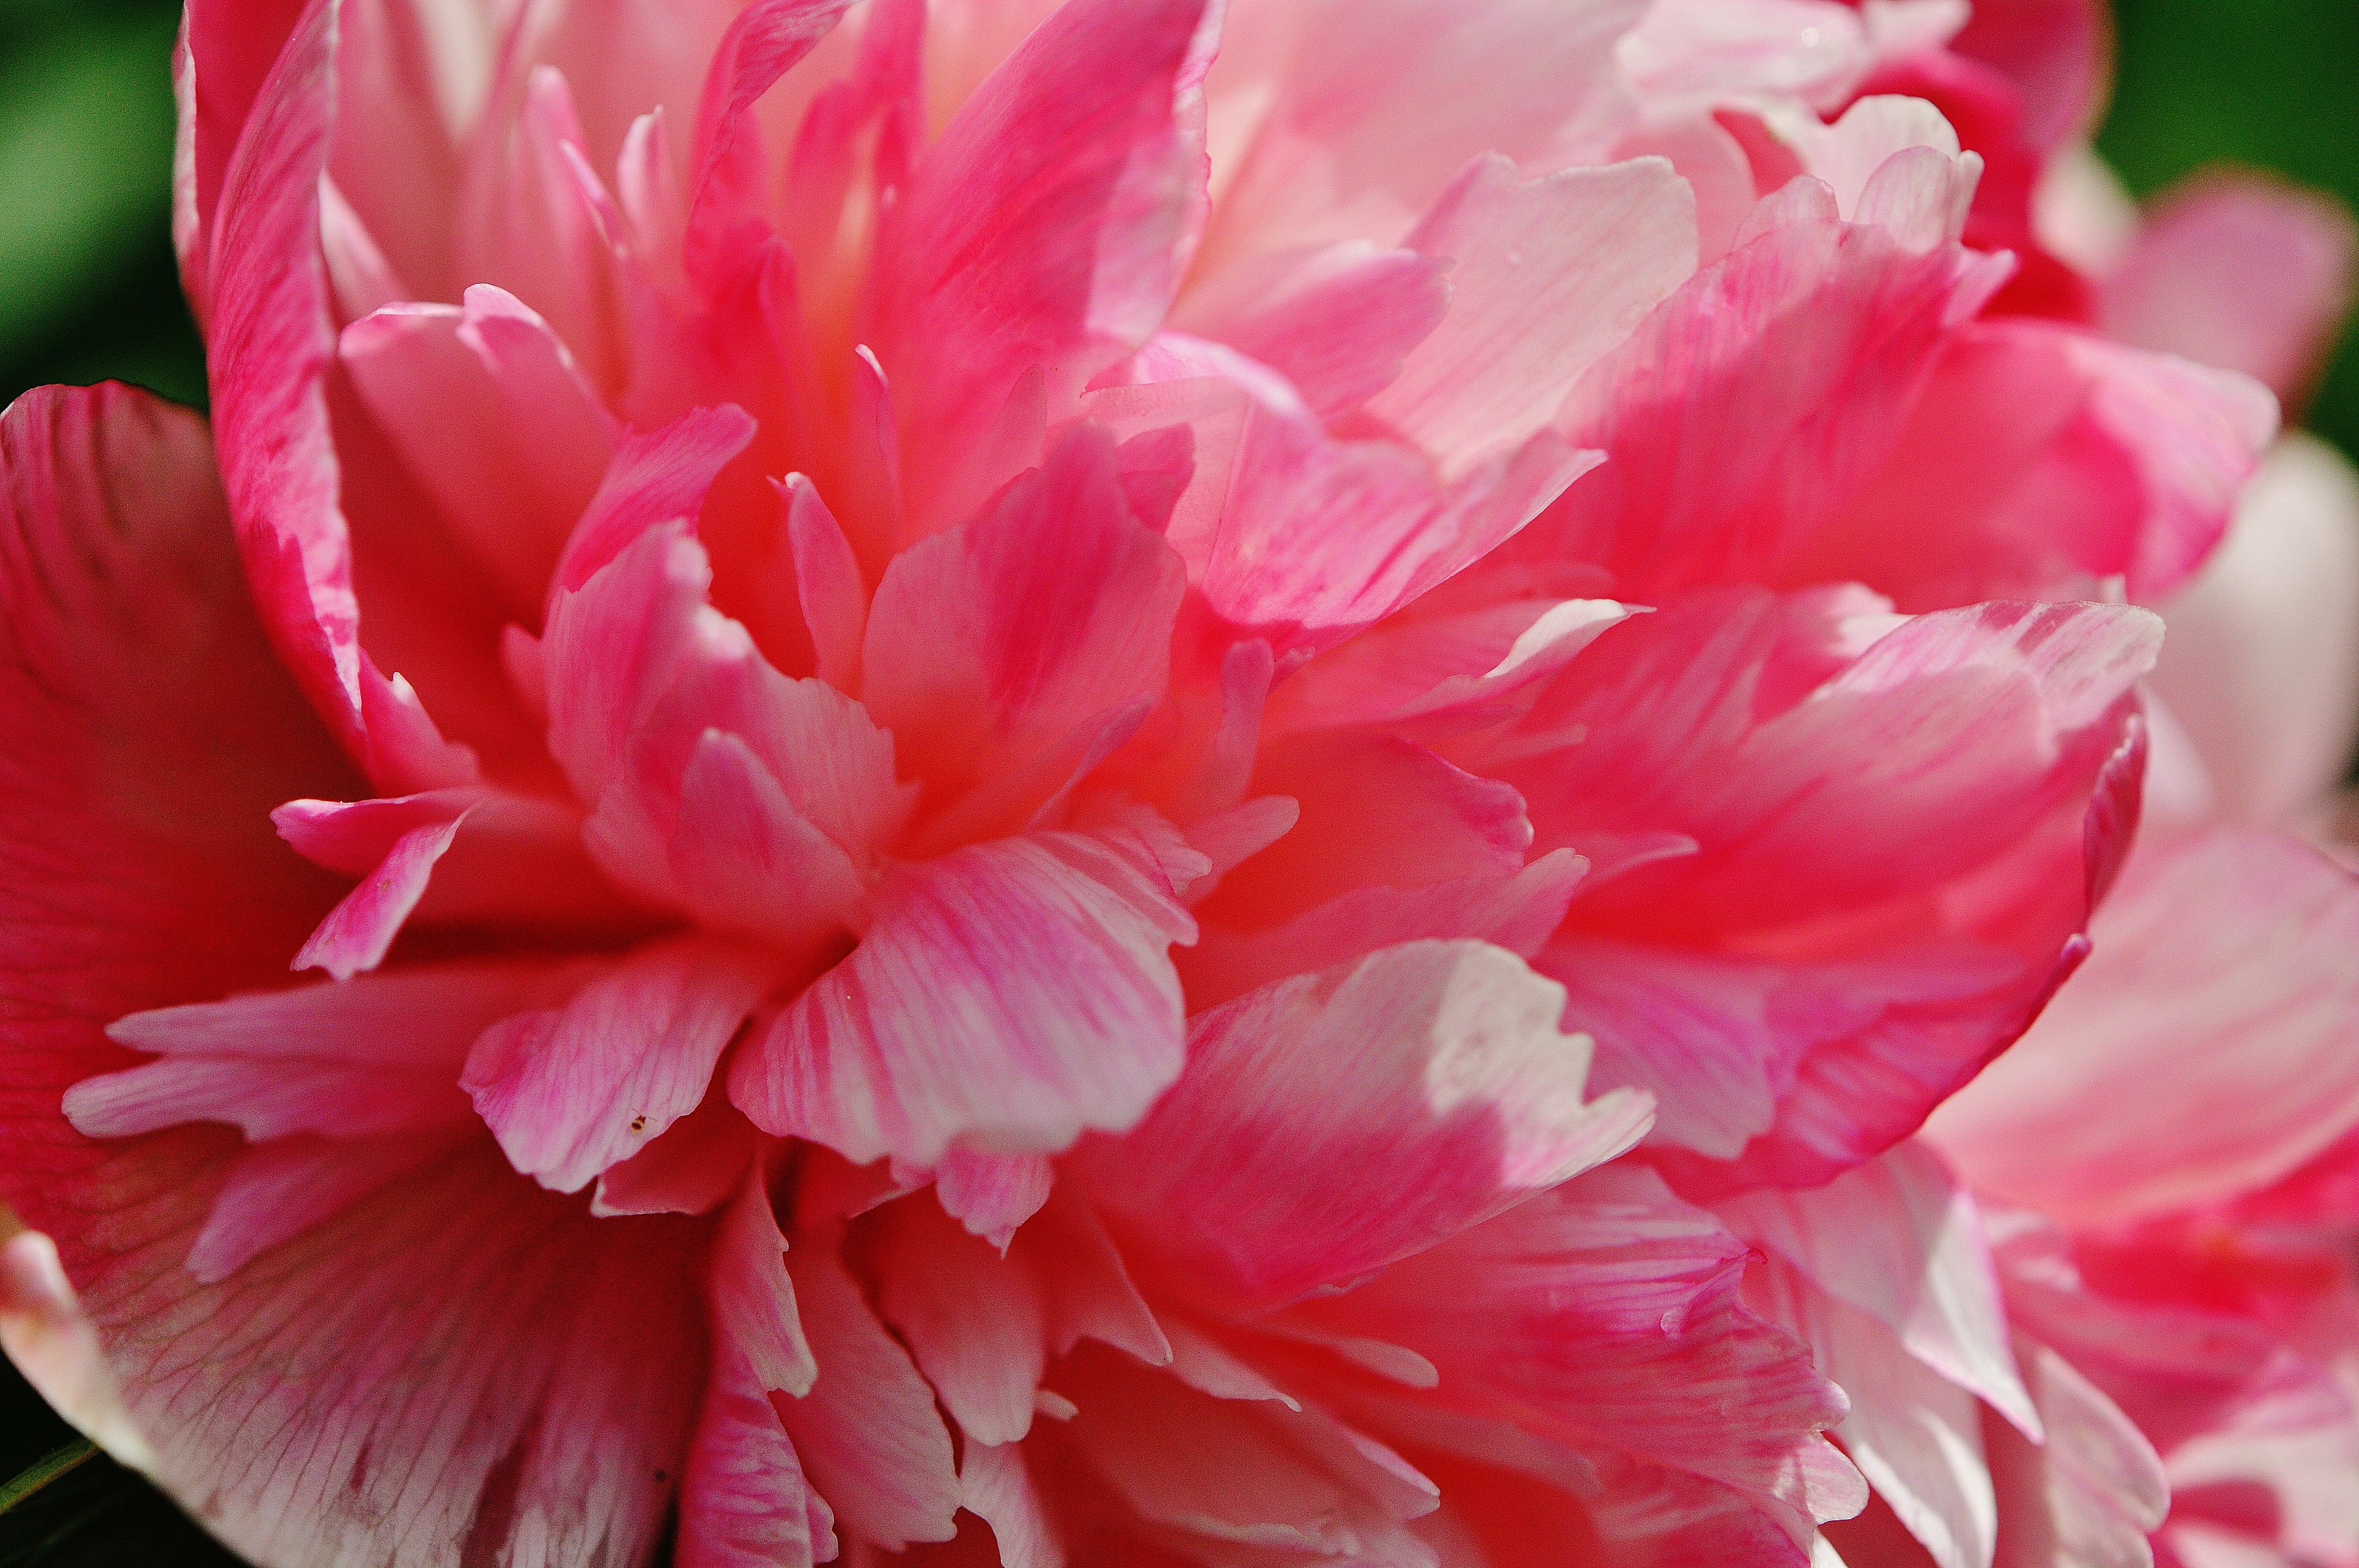
nature, blossom, plant, flower, petal, bloom, spring, macro, garden, pink, close, flora, petals, carnation, beautiful, peony, dianthus, macro photography, flowering plant, land plant, pink family